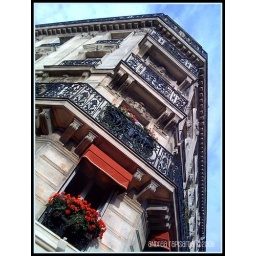
red flowers in Paris